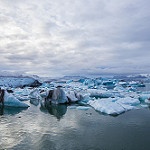
Label: glacier